Shirley-Anne Somerville

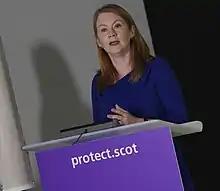
Somerville at Scottish Government Press Conference on COVID-19, September 2020

On 26 June 2018, Sturgeon performed a cabinet reshuffle of her second cabinet. She promoted Somerville to the new cabinet level position of Cabinet Secretary for Social Security and Older People, succeeding Jeane Freeman who served as the junior minister equivalent. In February 2021, Christina McKelvie announced a short medical leave and her role was covered by Somerville as Minister for Equalities and Older People.